Fouquet's

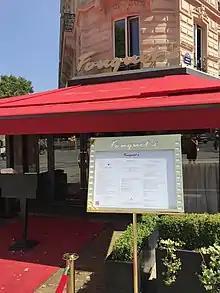
Fouquet's exterior view

Fouquet's Paris is an historic brasserie restaurant in Paris, France located at 99 Avenue des Champs-Élysées. Part of Hotel Barrière Le Fouquet's Paris, the site is known for its red awnings spread over two terraces on the Champs-Élysées and Avenue George V.